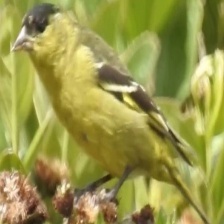
Species: ANDEAN SISKIN
Scientific name: SPINUS SPINESCENS